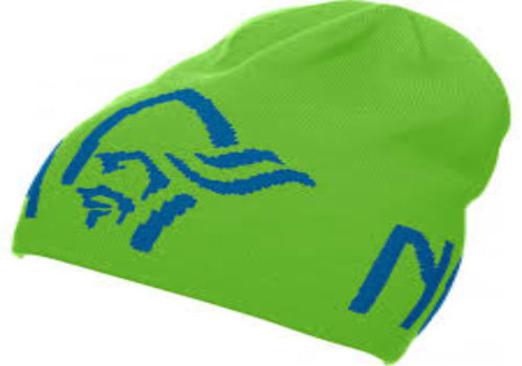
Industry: Clothes